Middle Ages

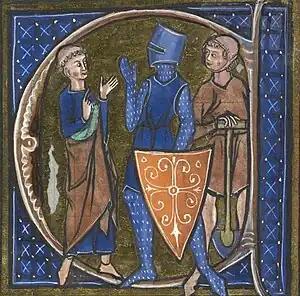

The High Middle Ages was a period of tremendous population expansion. The estimated population of Europe grew from 35 to 80 million between 1000 and 1347, although the exact causes remain unclear: improved agricultural techniques, the decline of slaveholding, a more clement climate and the lack of invasion have all been suggested. As much as 90 per cent of the European population remained rural peasants. Many were no longer settled in isolated farms but had gathered into small communities, usually known as manors or villages. These peasants were often subject to noble overlords and owed them rents and other services in a system known as manorialism. There remained a few free peasants throughout this period and beyond, with more of them in the regions of Southern Europe than in the north. The practice of assarting, or bringing new lands into production by offering incentives to the peasants who settled them, also contributed to population expansion.